Dispensary movement in Manchester

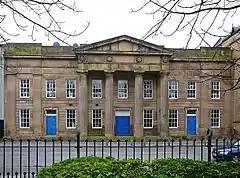
Chorlton-on-Medlock Town Hall

The first of these new Dispensaries opened in the township of Chorlton Row (now Chorlton-on-Medlock) around 1825, probably as a reaction to an epidemic of fever in that area at the time and with knowledge of a scheme that had been established in Blackburn one year earlier. There had been an appeal to the MR for help but it was unable to do so, for reasons relating to its own financial priorities and also staffing levels. Thus, the Chorlton Select Vestry, comprising all the major ratepayers of the area and responsible for the administration of the Poor Law, provided money to enable care for paupers who needed medical assistance. Funds were also provided by subscribers in return for their having the right to refer non-paupers to the institution. The Chorlton Dispensary was based in the newly constructed Chorlton-on-Medlock Town Hall from about 1832 and its first president was Hugh Hornby Birley (1778–1845), a significant owner of textile mills in the area.